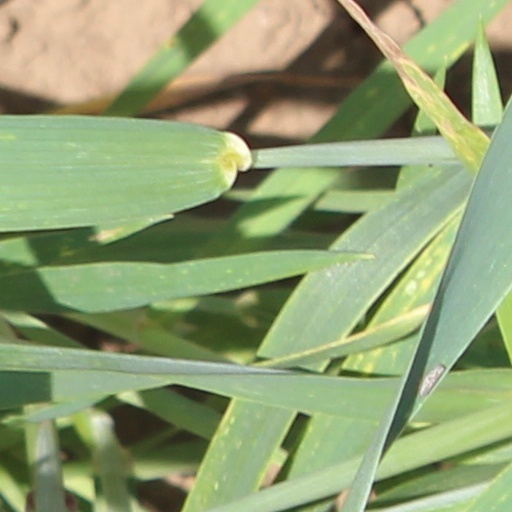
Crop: wheat